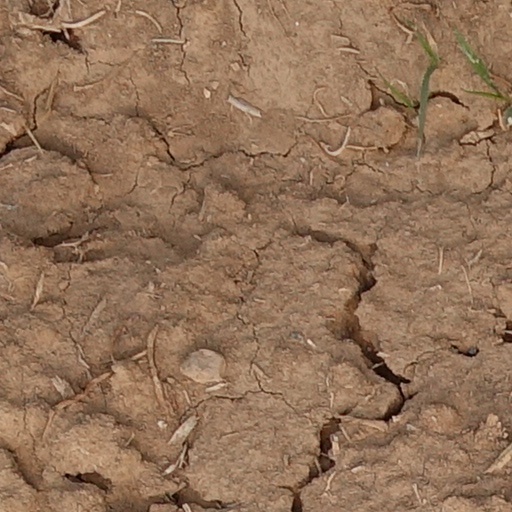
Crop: wheat